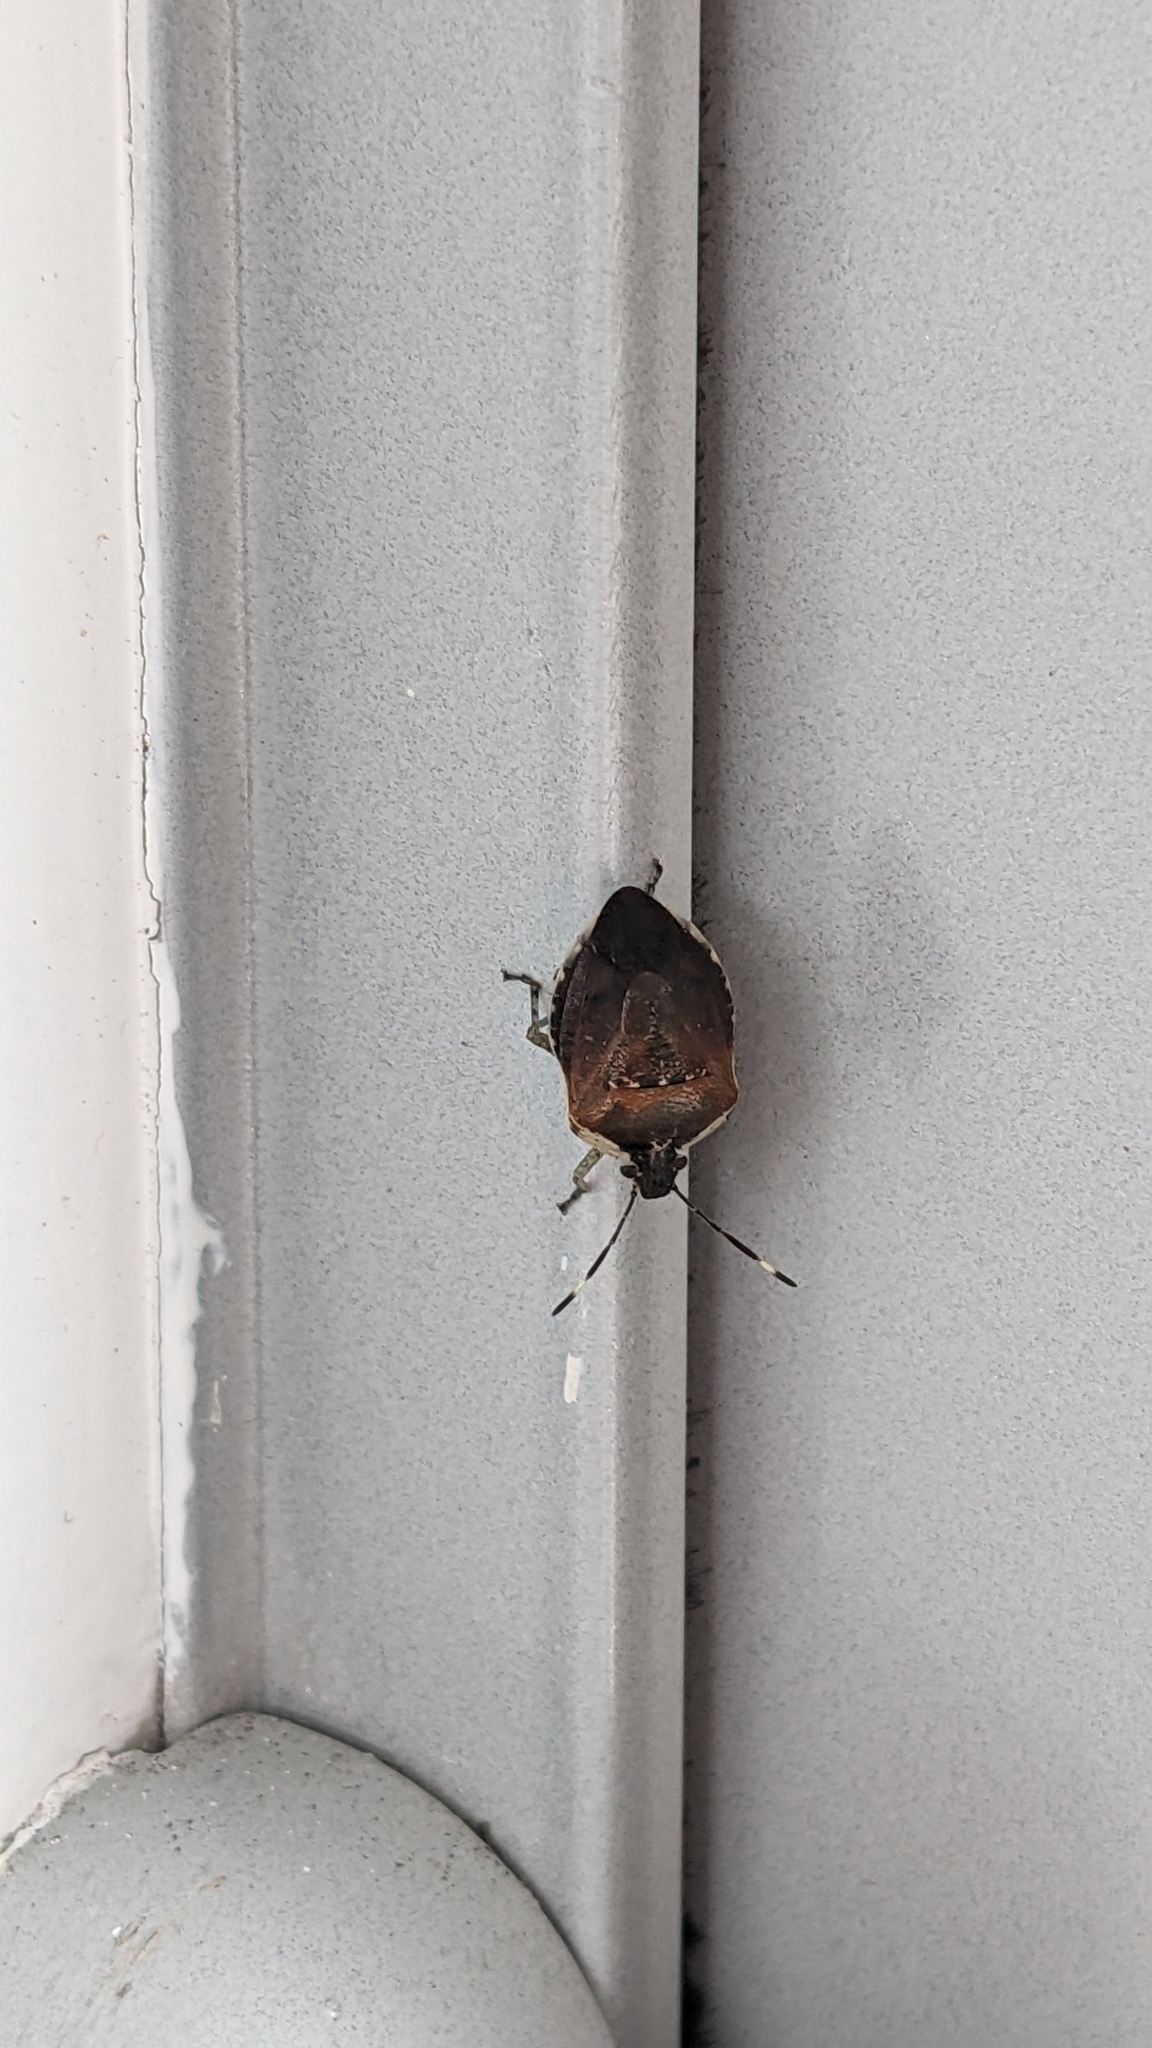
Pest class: stink_bug